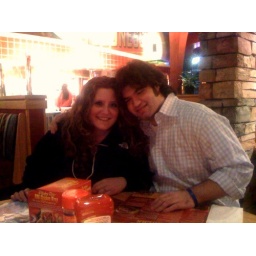
two cute kids at dinner - red robin in poughkeepsie...